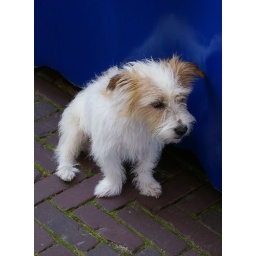
Cute dog by market stall